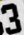
Number: 3